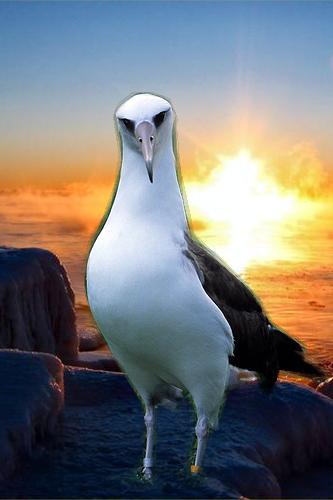
Bird species: Laysan_Albatross
Bird type: waterbird
Background: water